Edinburgh Zoo

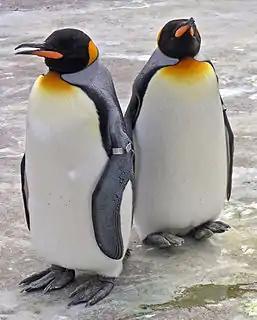
Two king penguins

Edinburgh Zoo is well known for housing penguins in its collection, the first three being king penguins, which arrived in January 1913. The zoo's current penguin pool, named "Penguins Rock", is 65 metres long, 3.5 metres deep at its deepest point, contains 1.2 million litres of water, and houses colonies of gentoo, king, and northern rockhopper penguins.